U.S. Route 31 in Michigan

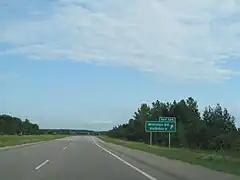
Photograph looking southbound

As the freeway continues northward, US 31 intersects the western end of M-20 in New Era in Oceana County. The landscape in this area is dominated by forest land as the trunkline crosses the Hart-Montague Trail State Park, a linear state park that follows a bike trail in the area. North of the trail crossing, US 31 has a business spur for Hart that runs east into that town; north of this interchange, the freeway crosses the Pentwater River near the community of Pentwater.